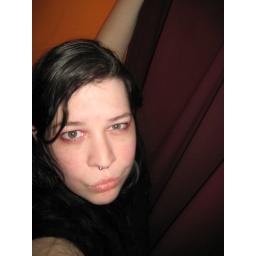
Making a duck face in the bathroom